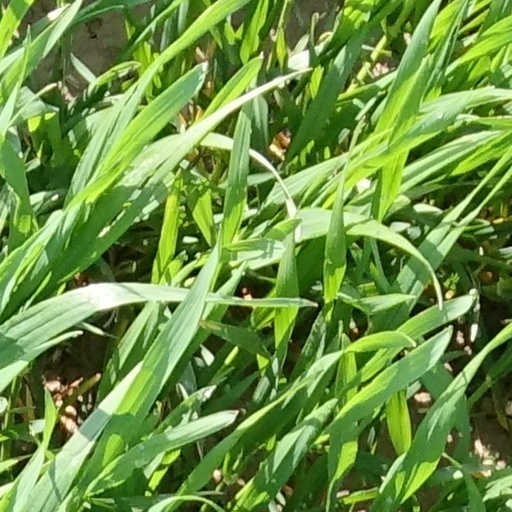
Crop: wheat